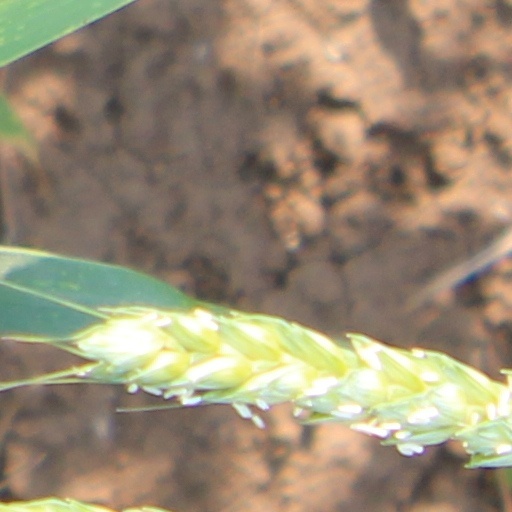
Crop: wheat